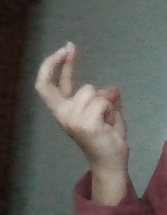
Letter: zay